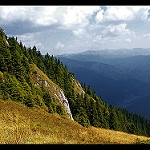
Scene: Outdoor